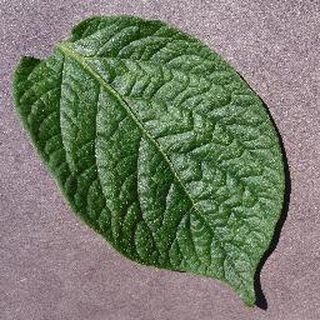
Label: healthy_potato